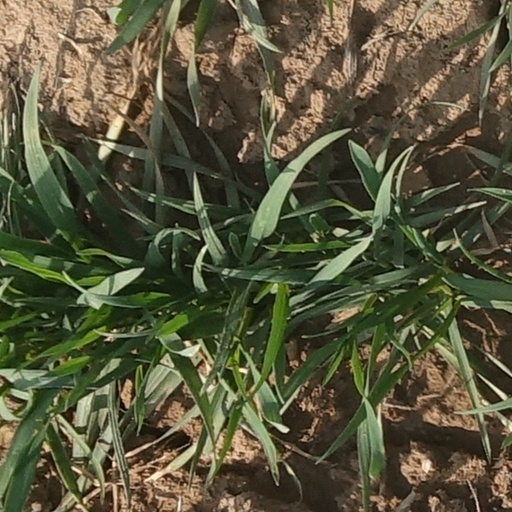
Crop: wheat